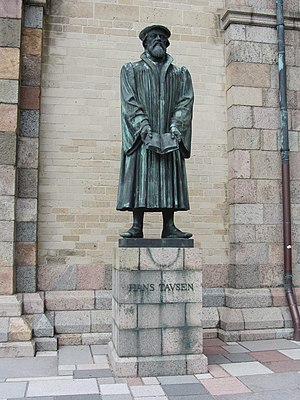
Hans Tausen / Eftermæle
Statue ved Ribe Domkirke
Hans Tausen var en dansk gejstlig og reformator, senere biskop i Ribe; han oversatte Biblen til dansk og er kendt som "den danske Luther".